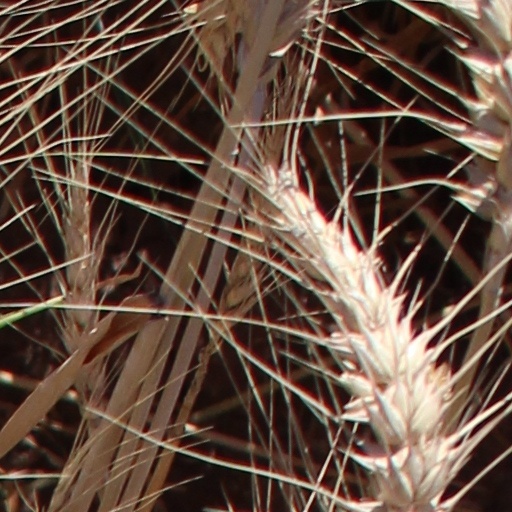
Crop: wheat